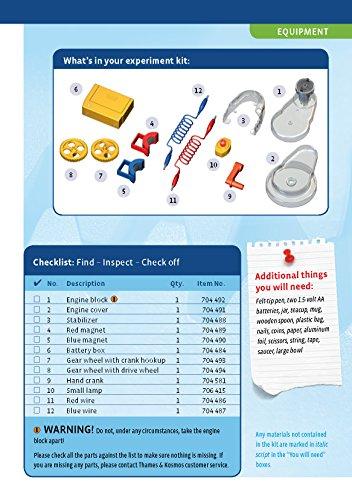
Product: Thames & Kosmos Motors & Generators
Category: Toys & Games | Learning & Education | Science Kits & Toys
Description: Explore how an electric generator converts motion into electricity.
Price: $19.98
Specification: ProductDimensions:13.1x2.6x8.9inches|ItemWeight:14.1ounces|ShippingWeight:1pounds(Viewshippingratesandpolicies)|DomesticShipping:ItemcanbeshippedwithinU.S.|InternationalShipping:ThisitemcanbeshippedtoselectcountriesoutsideoftheU.S.LearnMore|ASIN:B007WDGZF2|Itemmodelnumber:665036|Manufacturerrecommendedage:8-15years|Batteries:2AAbatteriesrequired.